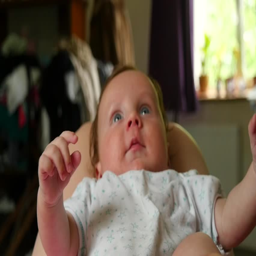
slow motion shot of a mother and baby playing and smiling at home